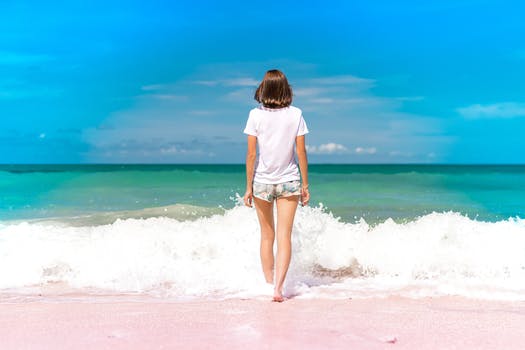
Label: No Watermark